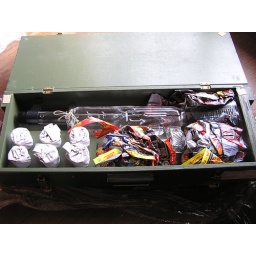
6 shot glasses covered in white paper and the rest padded with lidl advertising.